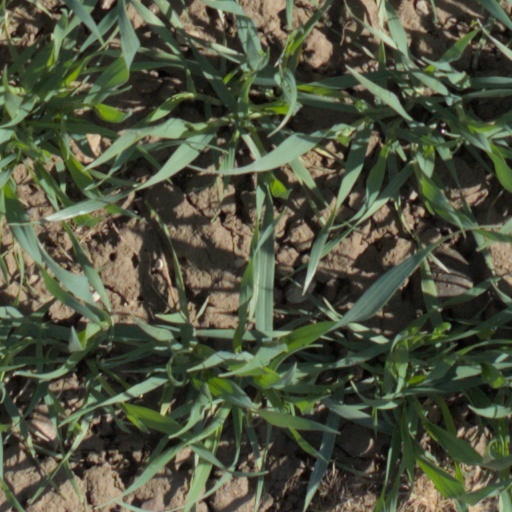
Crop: wheat